Yutakayama Katsuo

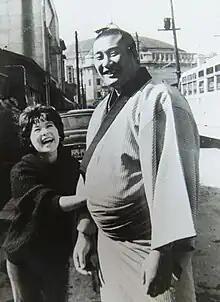
Yutakayama (right) and Mieko Hirota in 1963

Yutakayama Katsuo (born 18 August 1937 as Katsuo Uchida) is a former sumo wrestler from Niigata, Japan. His highest rank was "ōzeki." Although he never won a top division tournament championship he was a runner-up on eight occasions. Before wrestling professionally he was an amateur champion at Tonodai University and he was the first former collegiate competitor to reach the "ōzeki" rank. After retirement he was head coach of the Tokitsukaze stable. From 1998 until 2002 he was the chairman ("rijichō") of the Japan Sumo Association.